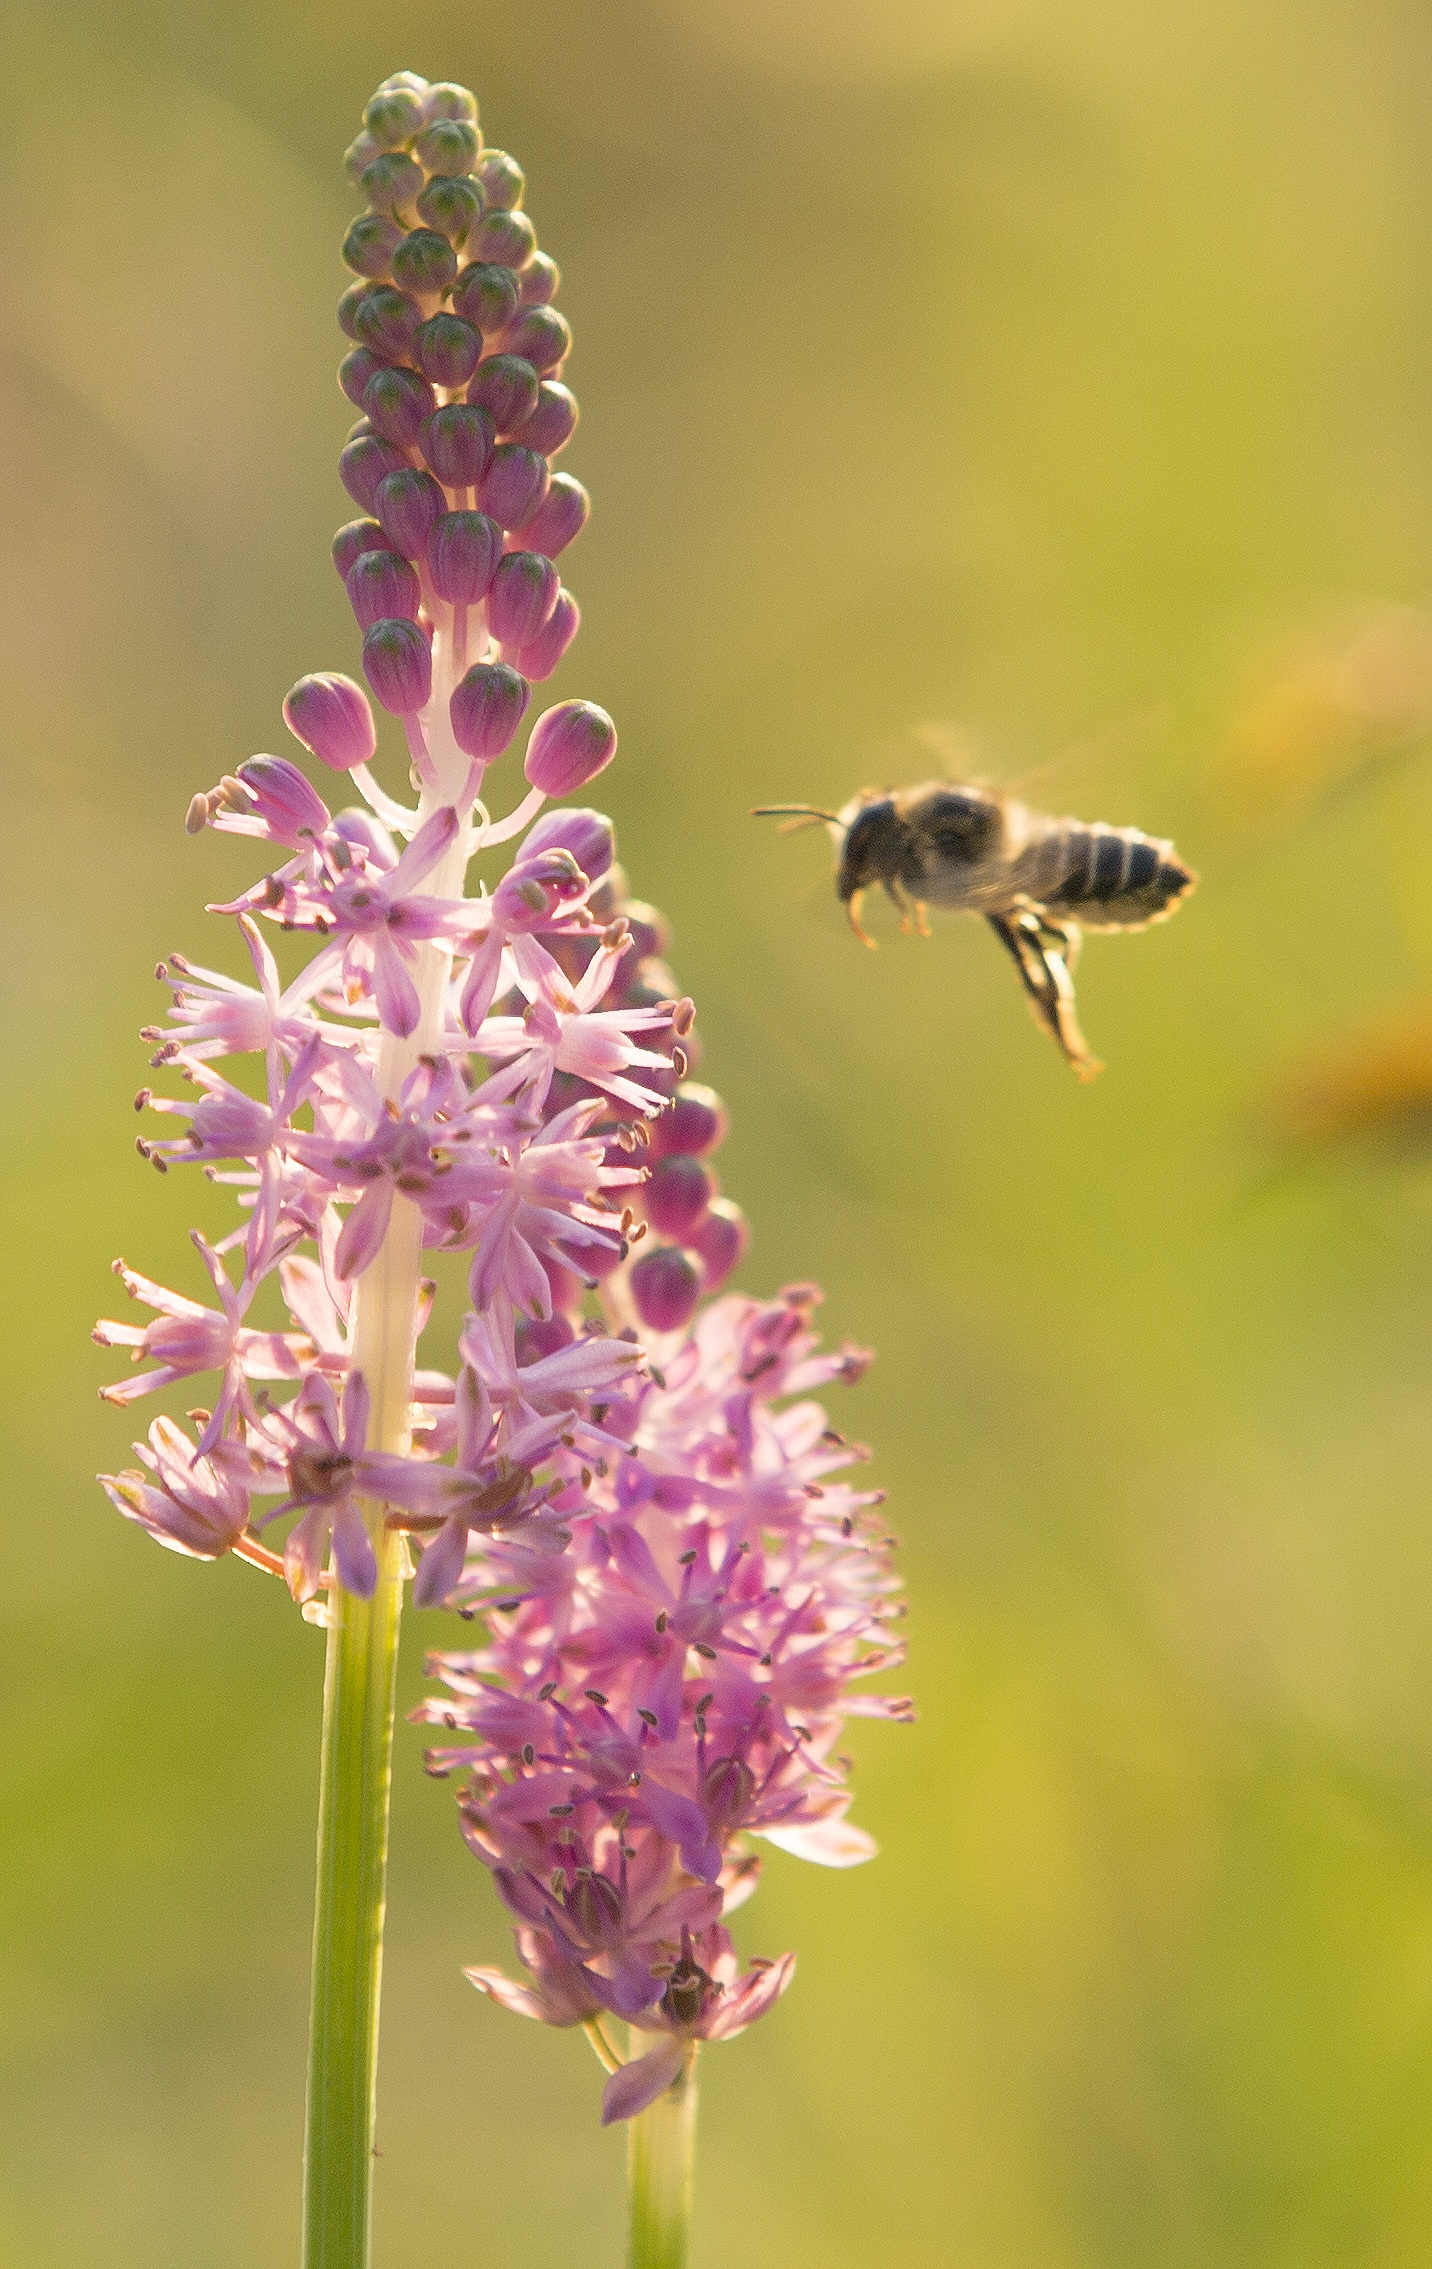
plant, flower, pollen, insect, botany, flora, lavender, fauna, invertebrate, wildflower, bee, small fresh, nectar, macro photography, flowering plant, honey bee, plant stem, land plant, membrane winged insect, english lavender